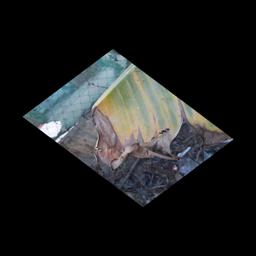
Label: POTASSIUM DEFICIENCY